Hofgeismar-Hümme station

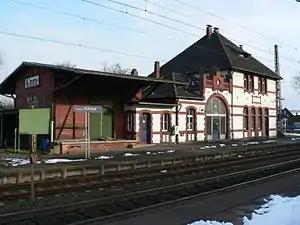
Hofgeismar-Hümme railway station

Hofgeismar-Hümme is a railway station located in Hümme, Germany. The station is located on the Kassel–Warburg railway. The train services are operated by "RegioTram Gesellschaft (RTG)".